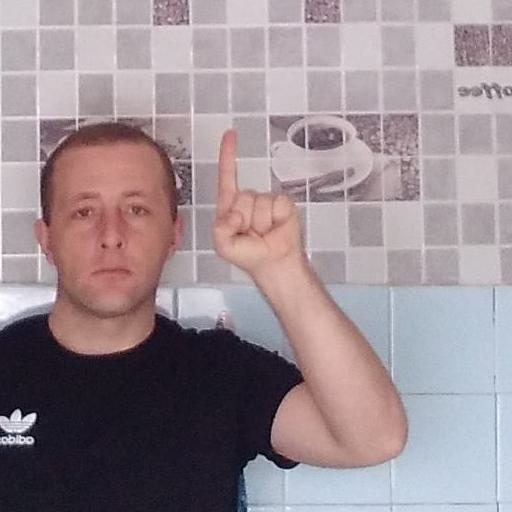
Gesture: one